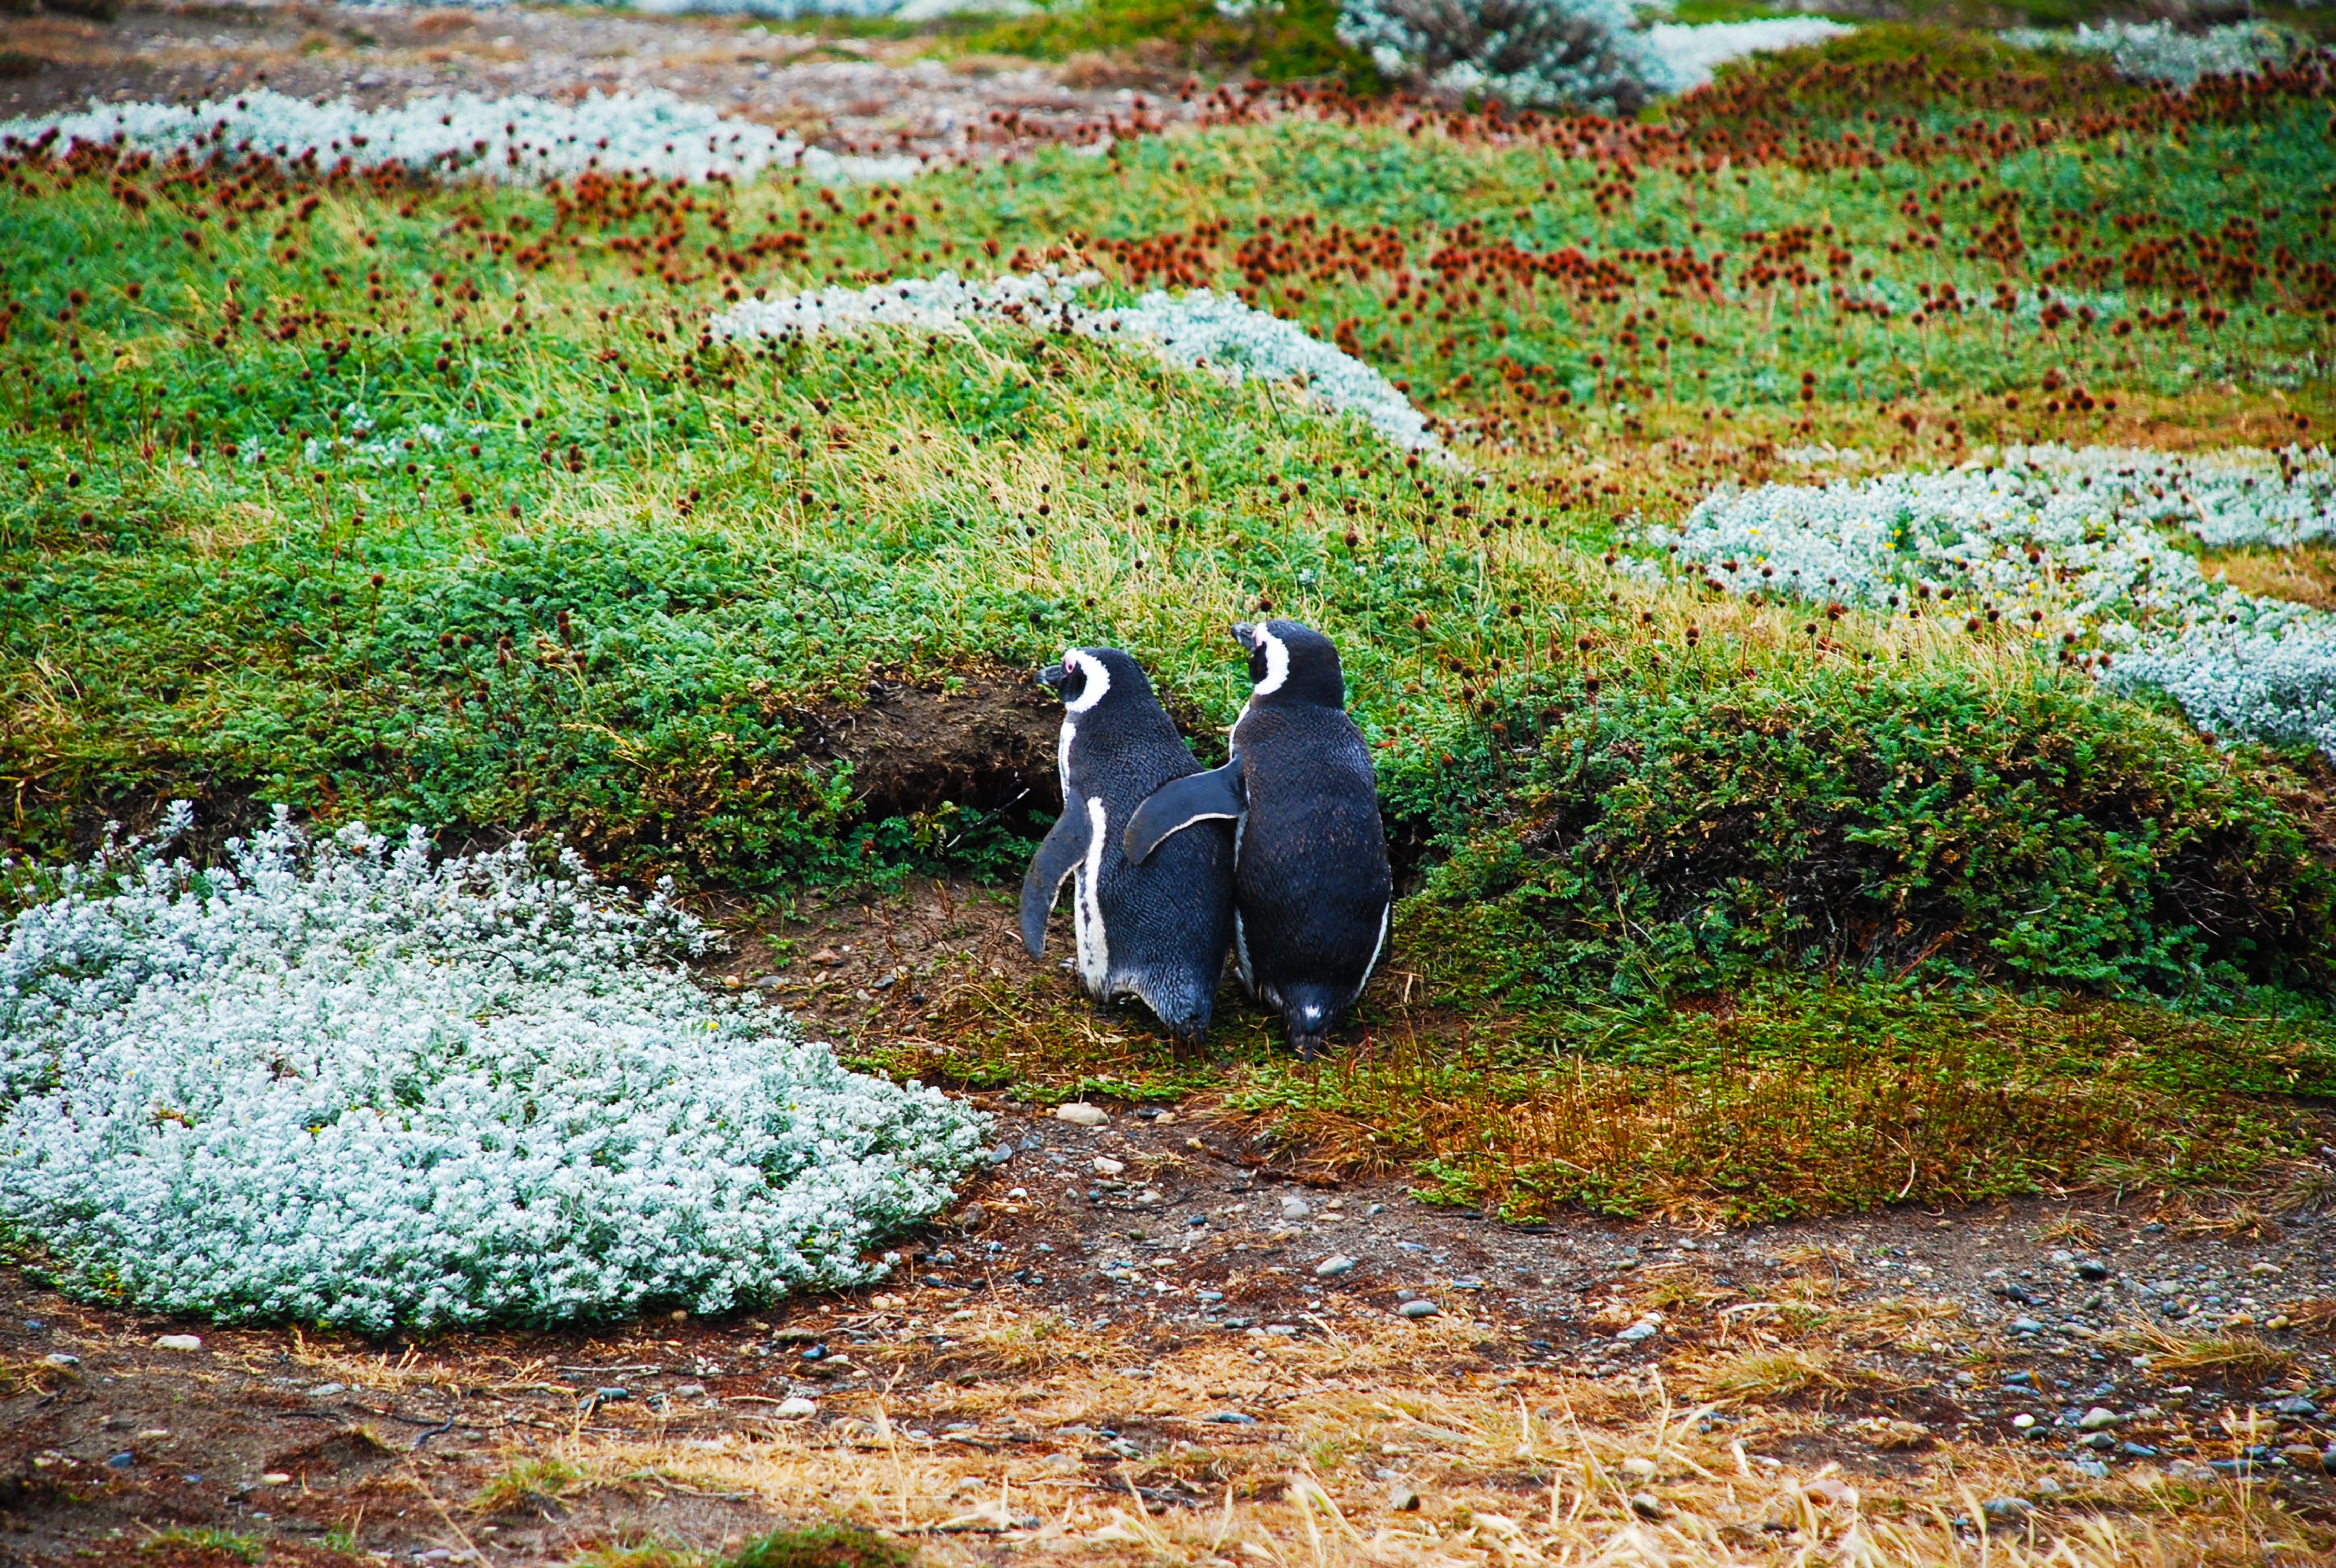
tree, nature, grass, wilderness, bird, white, flower, animal, wildlife, wild, love, autumn, america, couple, black, fauna, forever, south, marine, wetland, argentina, woodland, ecosystem, tundra, best friends, bff, magellan penguins